Danny Hoch

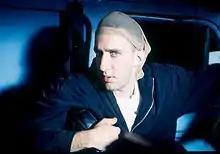
Hoch on the set of "His & Hers" in 1998

Daniel Hoch (born November 23, 1970) is an American actor, writer, director, and performance artist. He has acted in larger roles in independent and art house movies and had a few small roles in mainstream Hollywood films, with increasing exposure as in 2007's "We Own the Night". He is also known for his one-man shows.